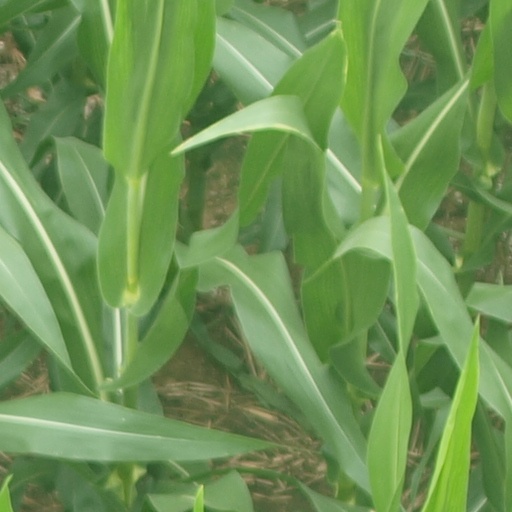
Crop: maize; corn